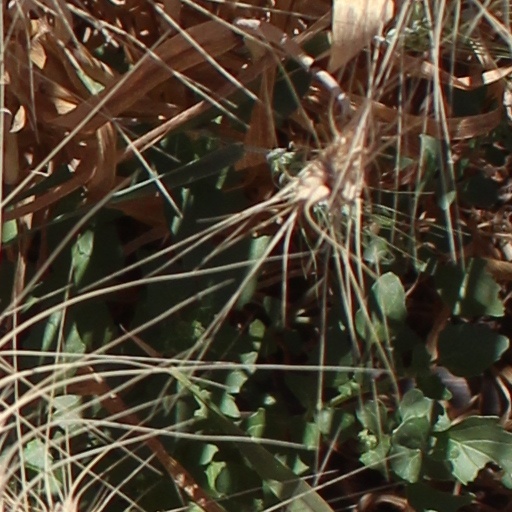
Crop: wheat